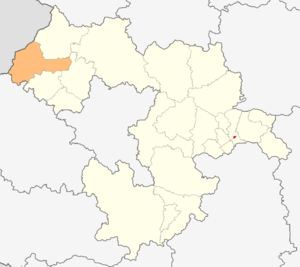
La commune de Dragoman est située dans l'ouest de la Bulgarie.